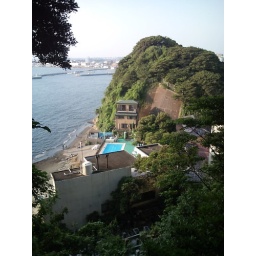
A nice house in a little beach